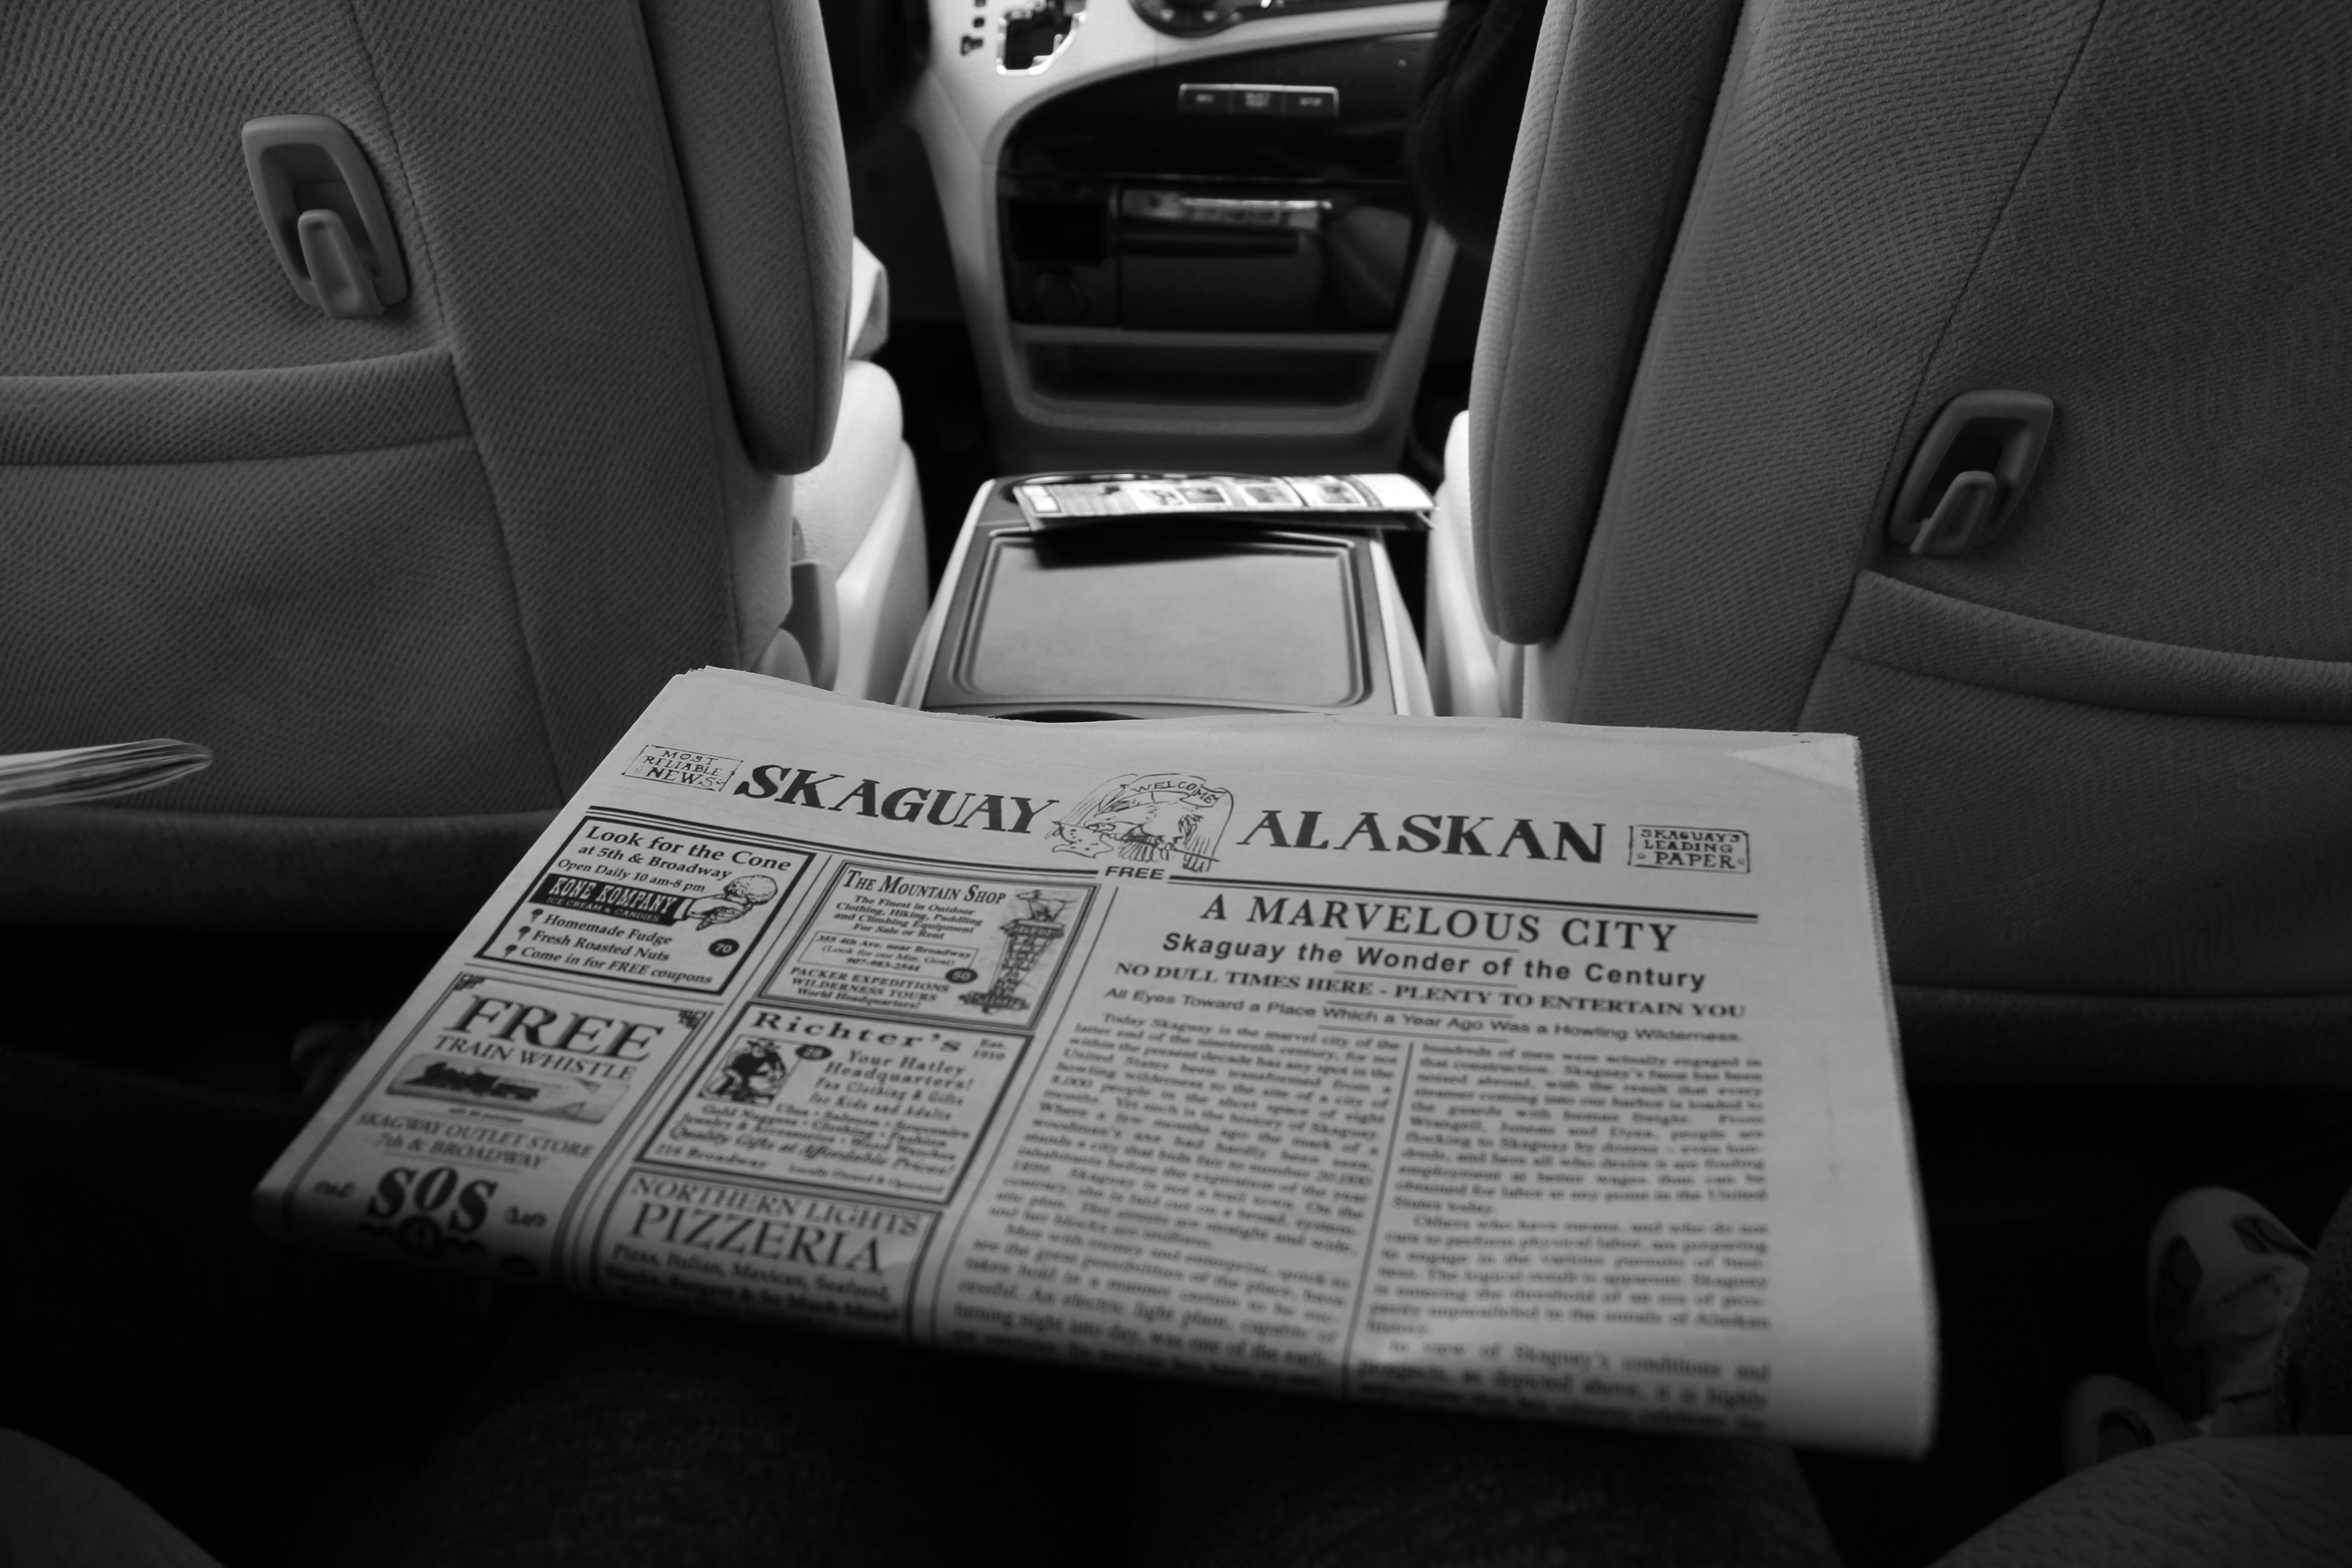
black and white, car, wheel, vehicle, steering wheel, monochrome, tire, rim, sport utility vehicle, land vehicle, monochrome photography, automobile make, automotive exterior, luxury vehicle, automotive tire